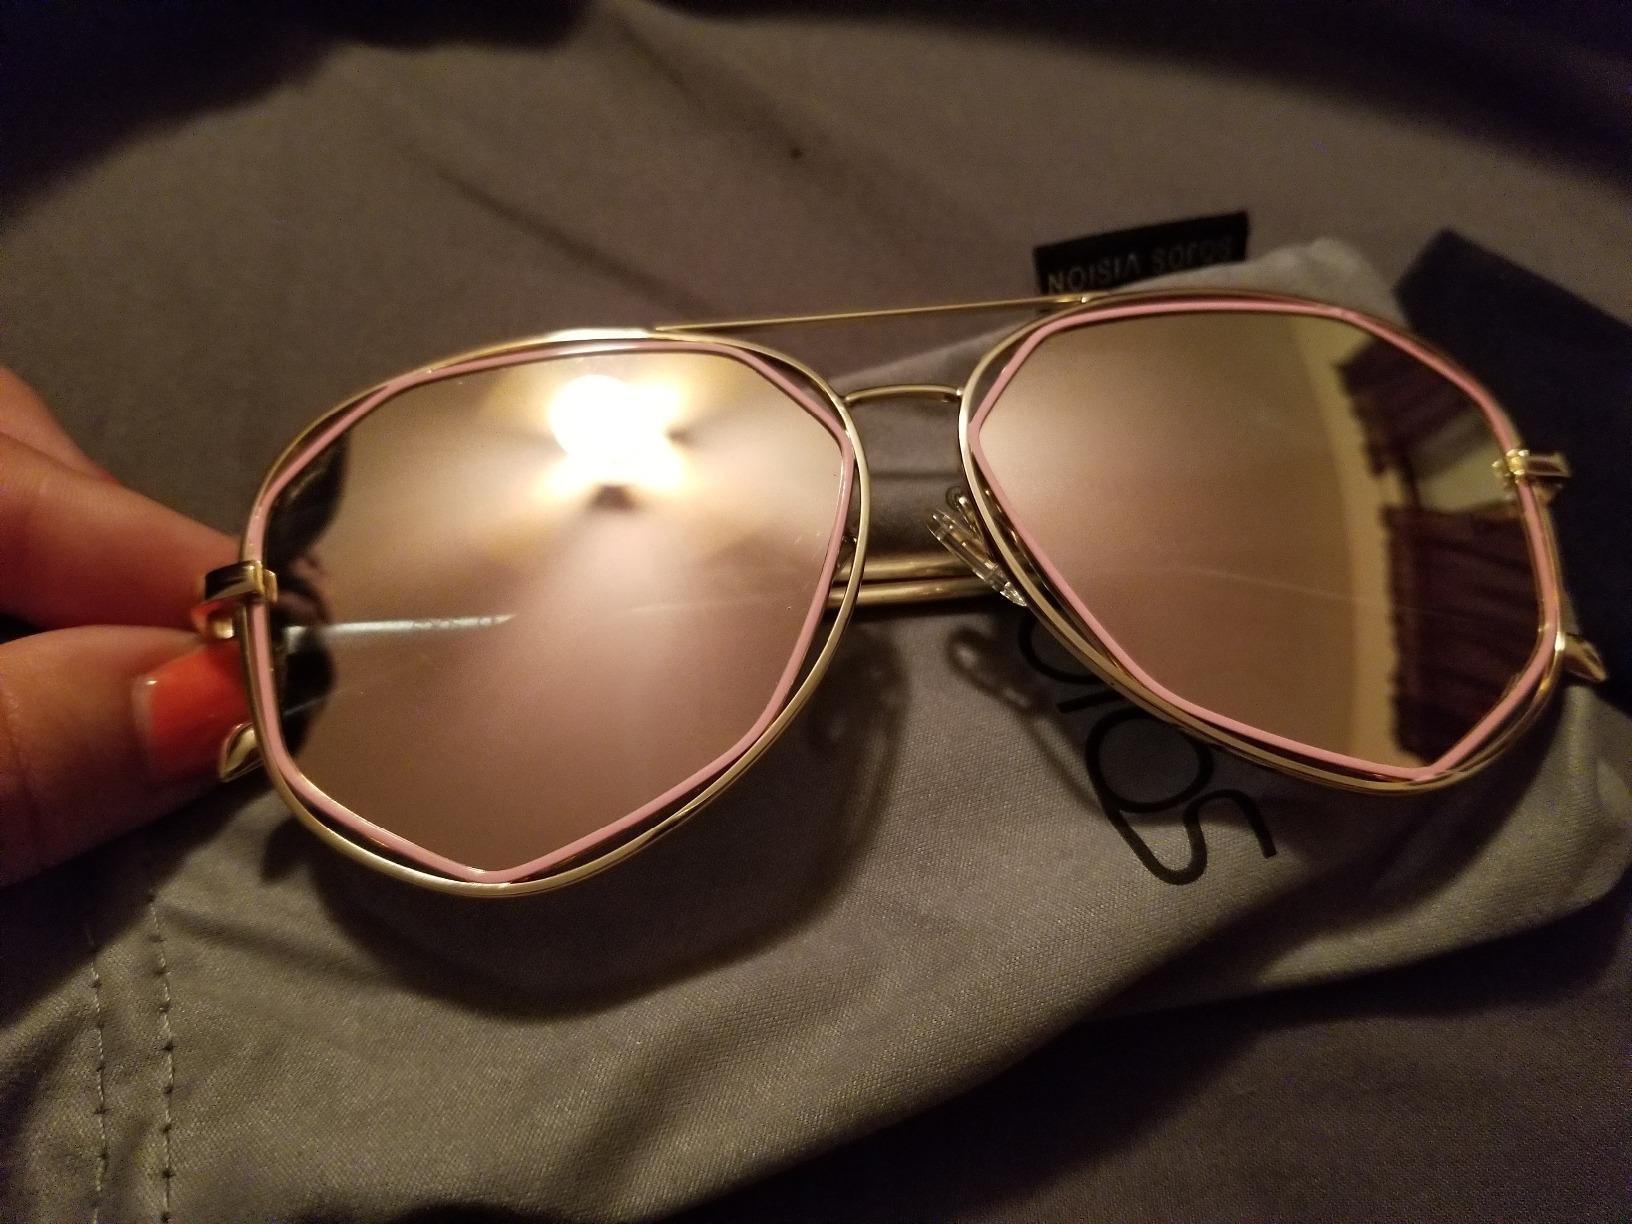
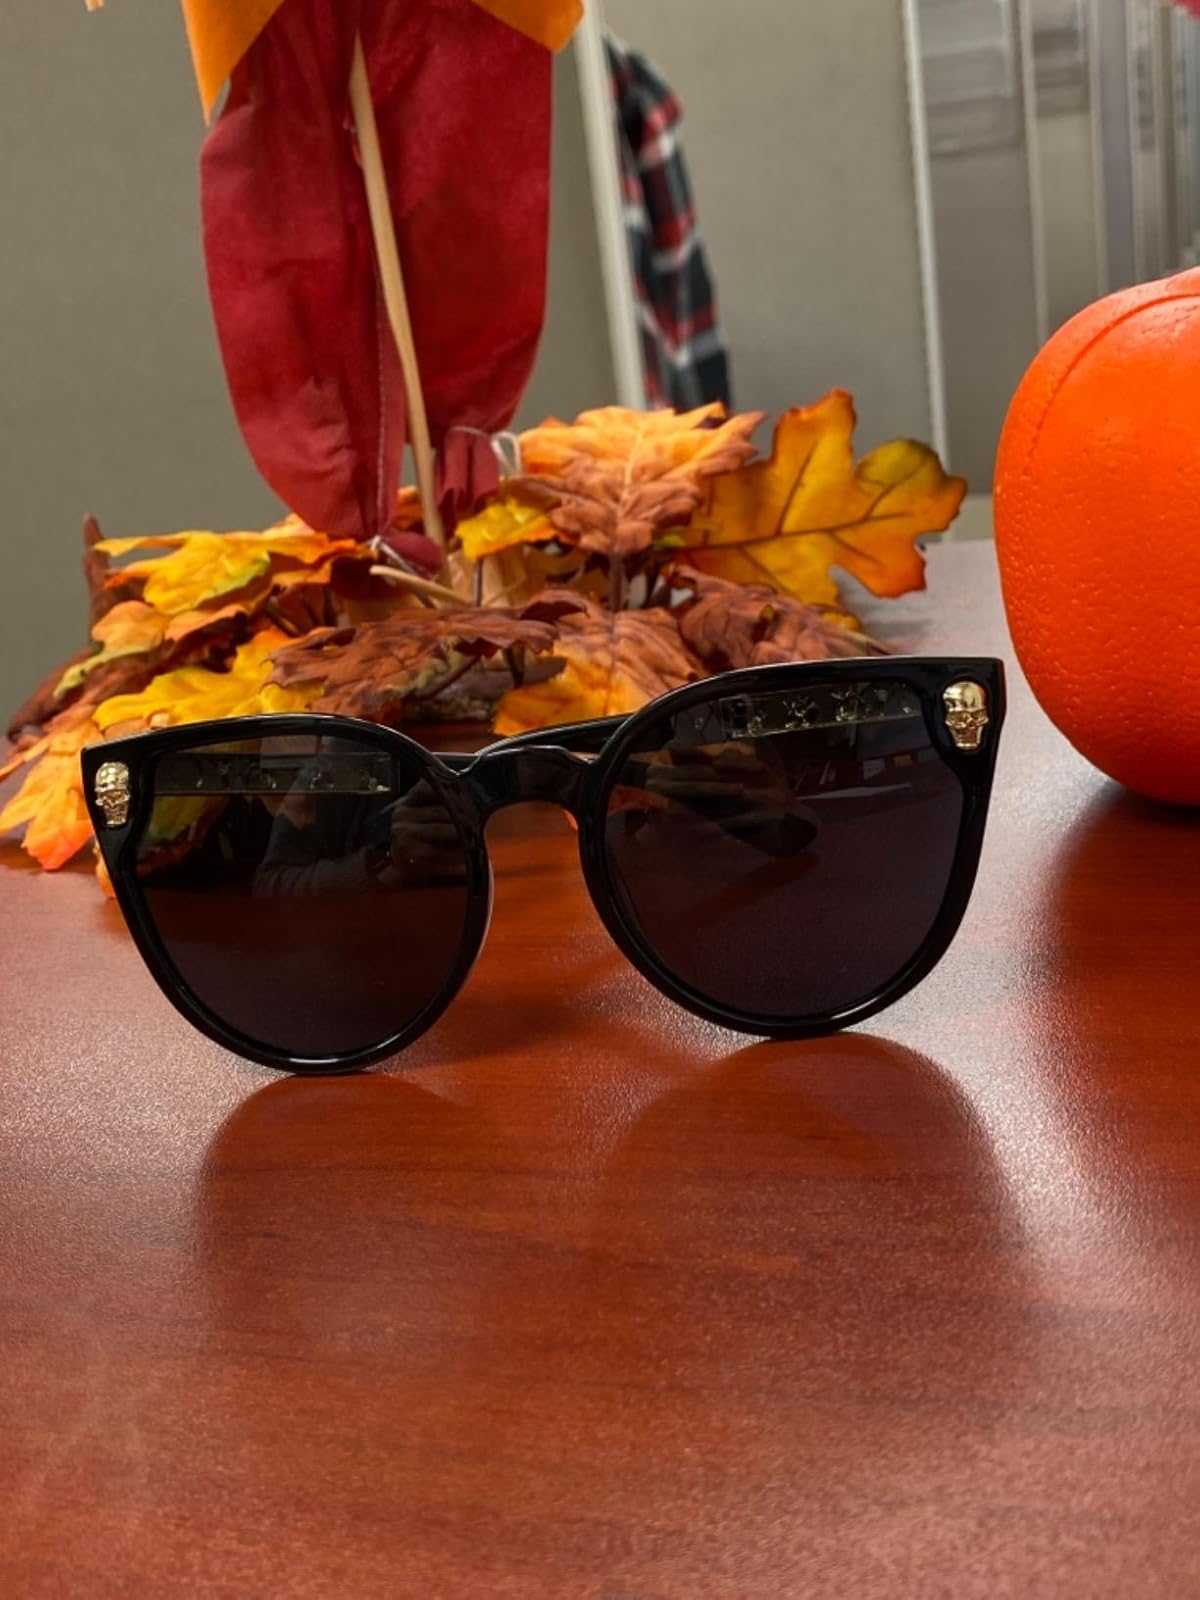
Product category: accessories_sunglasses
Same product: no